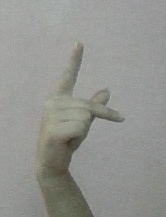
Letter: dha